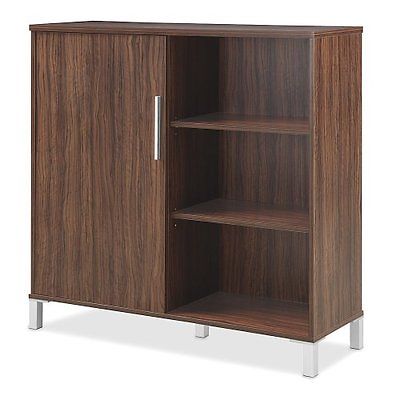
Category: cabinet